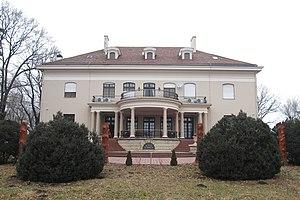
Cet article recense les monuments culturels du district du Banat central en Serbie, dans la province autonome de Voïvodine.